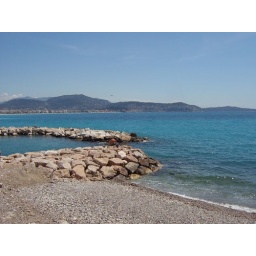
beach in nice the water is amazing